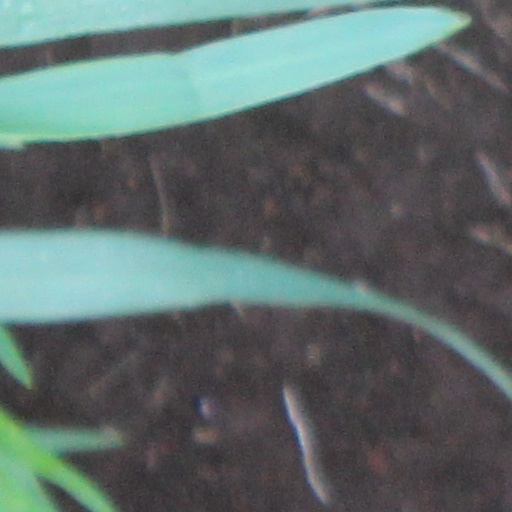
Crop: wheat